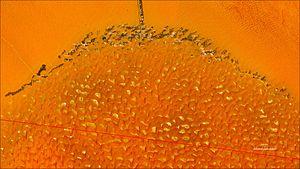
L’oasis de Liwa est une importante zone d'oasis au sud de l'émirat d'Abou Dabi, dans les Émirats arabes unis.